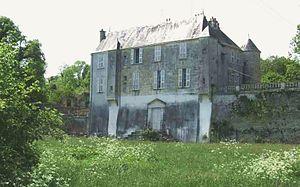
Château de Beaulieu (site internet
Saint-Michel-le-Cloucq est une commune française située dans le département de la Vendée en région Pays de la Loire.